Brunswick (Brittonkill) Central School District

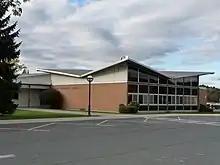
Tamarac Elementary School

The red "TAMARAC" letters found on the front façade of the building (see image at left) were the class gift of the Class of 2003